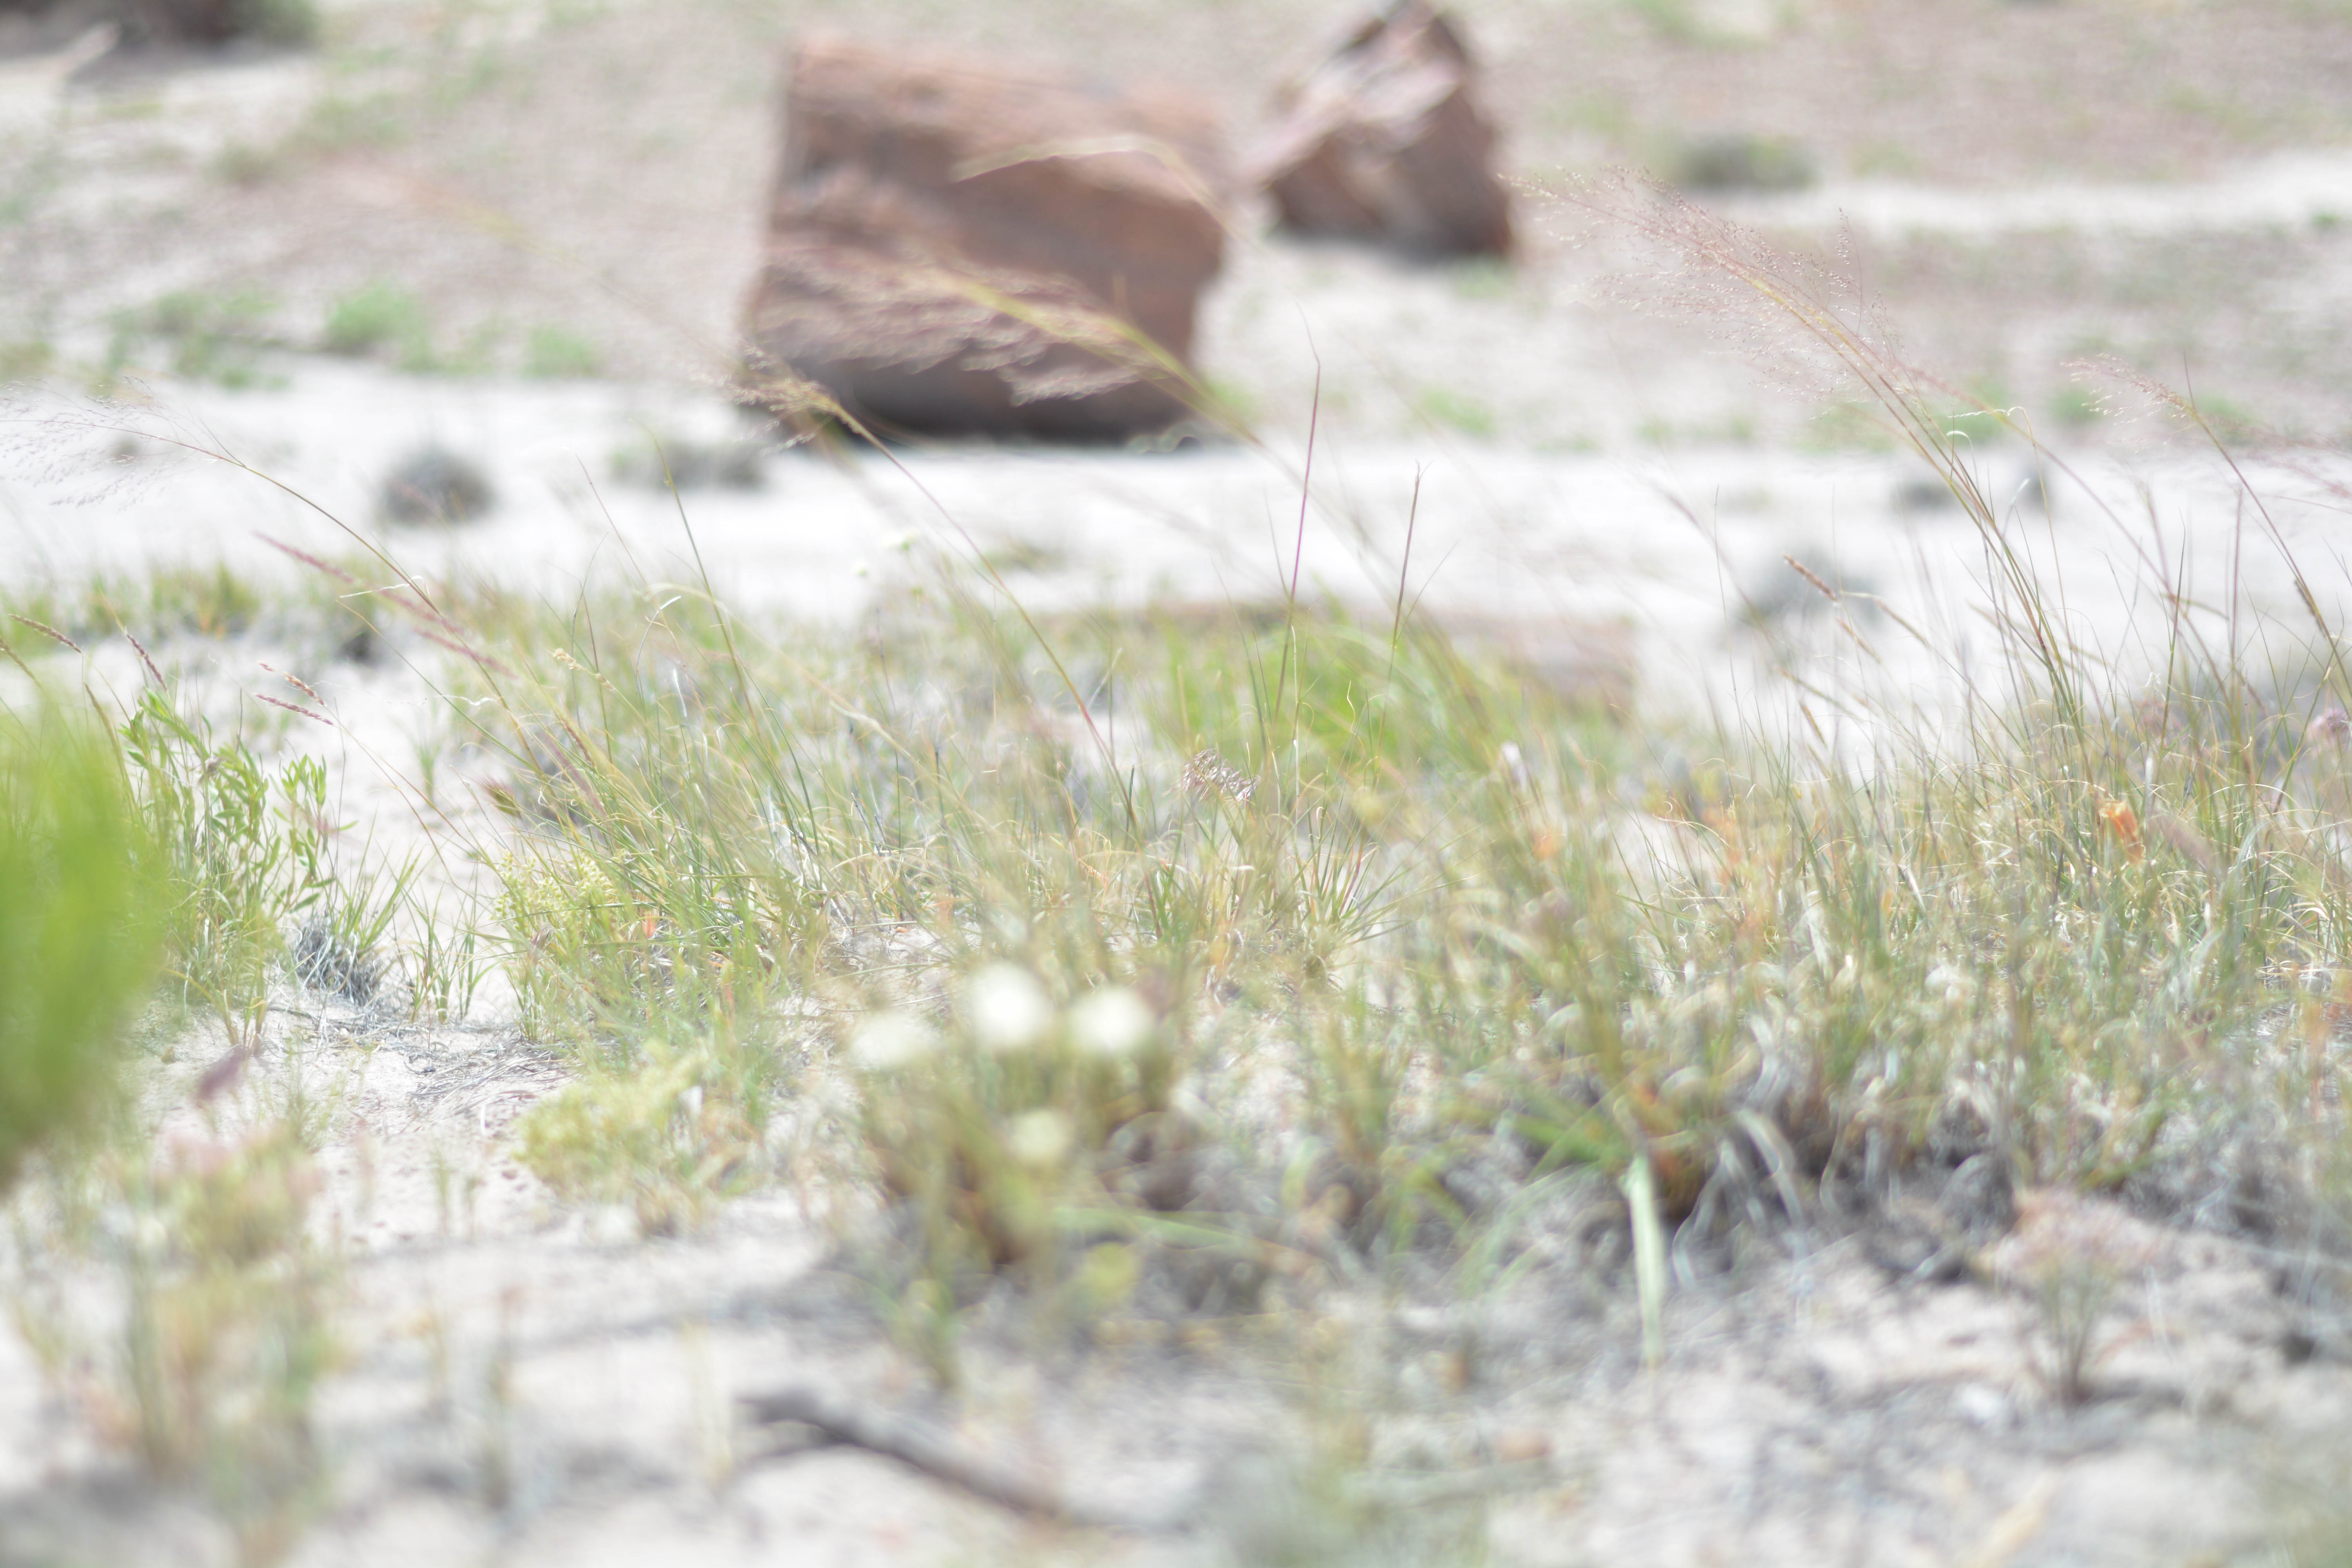
grass, rock, wilderness, flower, wildlife, stream, flora, fauna, marccooper, painteddesert, petrifiedforest, route66, holbrook, arizonalandscape, grass family